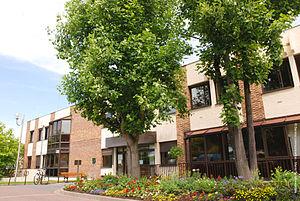
Bâtiment public
Villemomble est une commune française située dans le département de la Seine-Saint-Denis, en région Île-de-France.